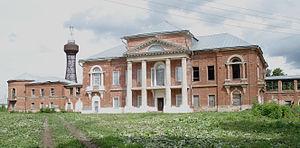
Le château de Polibino est un château palladien de la fin du XVIIIᵉ siècle en Russie. Il se trouve à Polibino dans l'oblast de Lipetsk sur la rive droite du Don. Ce château appartenait à la famille Netchaïev
Stepan Dmitrievitch Netchaïev, né le 18 juillet 1792 à Polibino et mort le 5 septembre 1860 dans la sloboda de Storojevaïa près de Riazan, est un historien, archéologue, sénateur et poète russe qui fut ober-prokuror du Saint-Synode et conseiller secret d'État. Il dépensa tout au long de sa carrière d'importantes sommes pour des œuvres de mécénat et de charité.